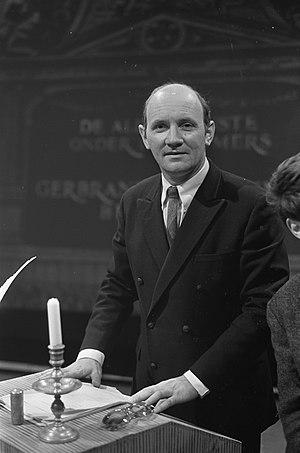
André van den Heuvel, né le 4 juin 1927 à Tegelen et mort le 9 février 2016 à Amsterdam, est un acteur et réalisateur néerlandais.